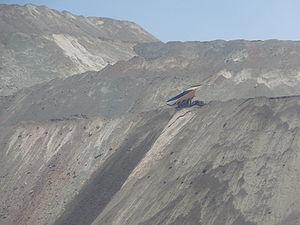
Énorme camions déchargeant les résidus de traitement du minerai de cuivre de la mine de au Chili.
La mine de Chuquicamata, au Chili, est la plus grande mine de cuivre à ciel ouvert du monde.